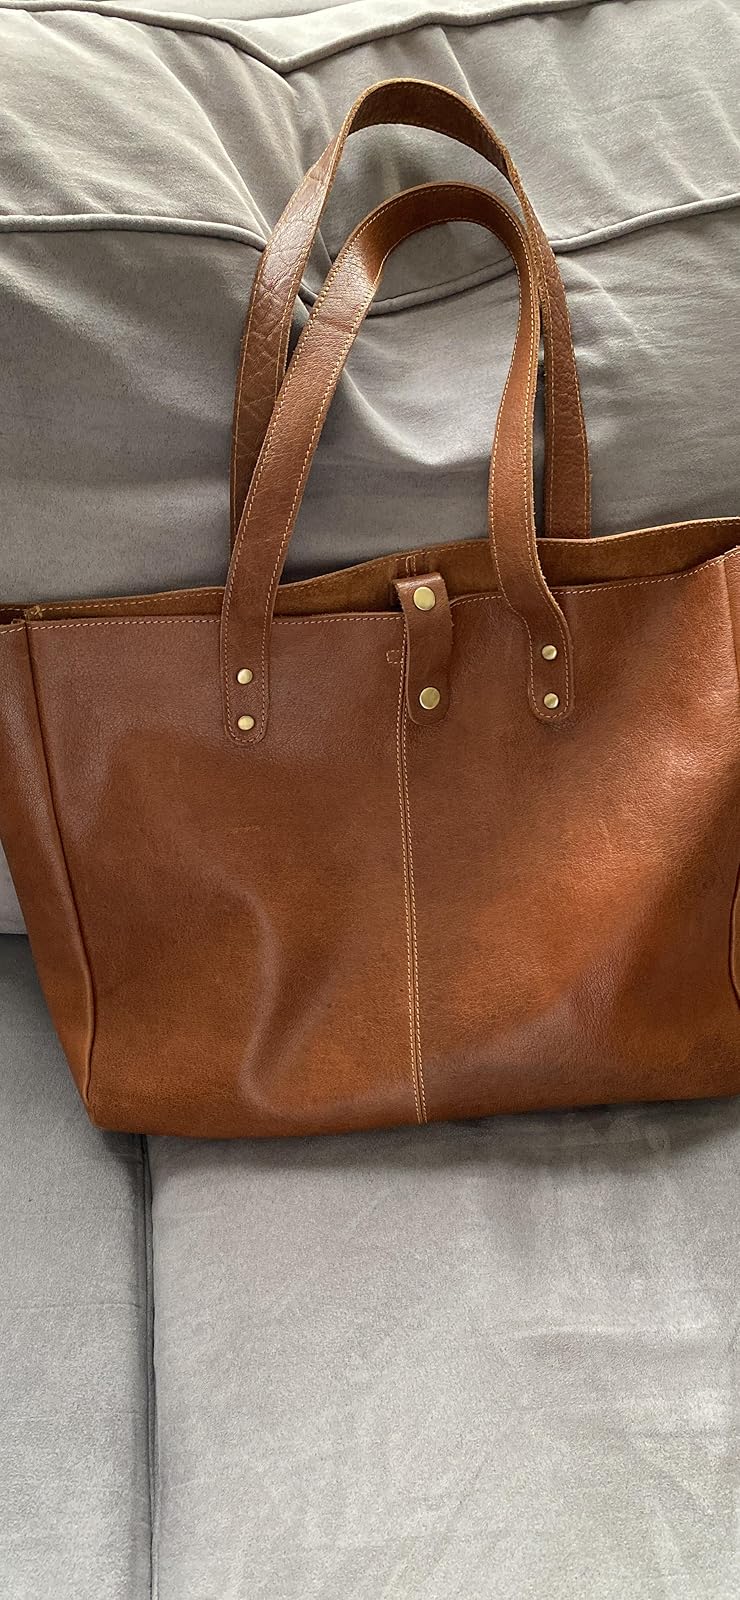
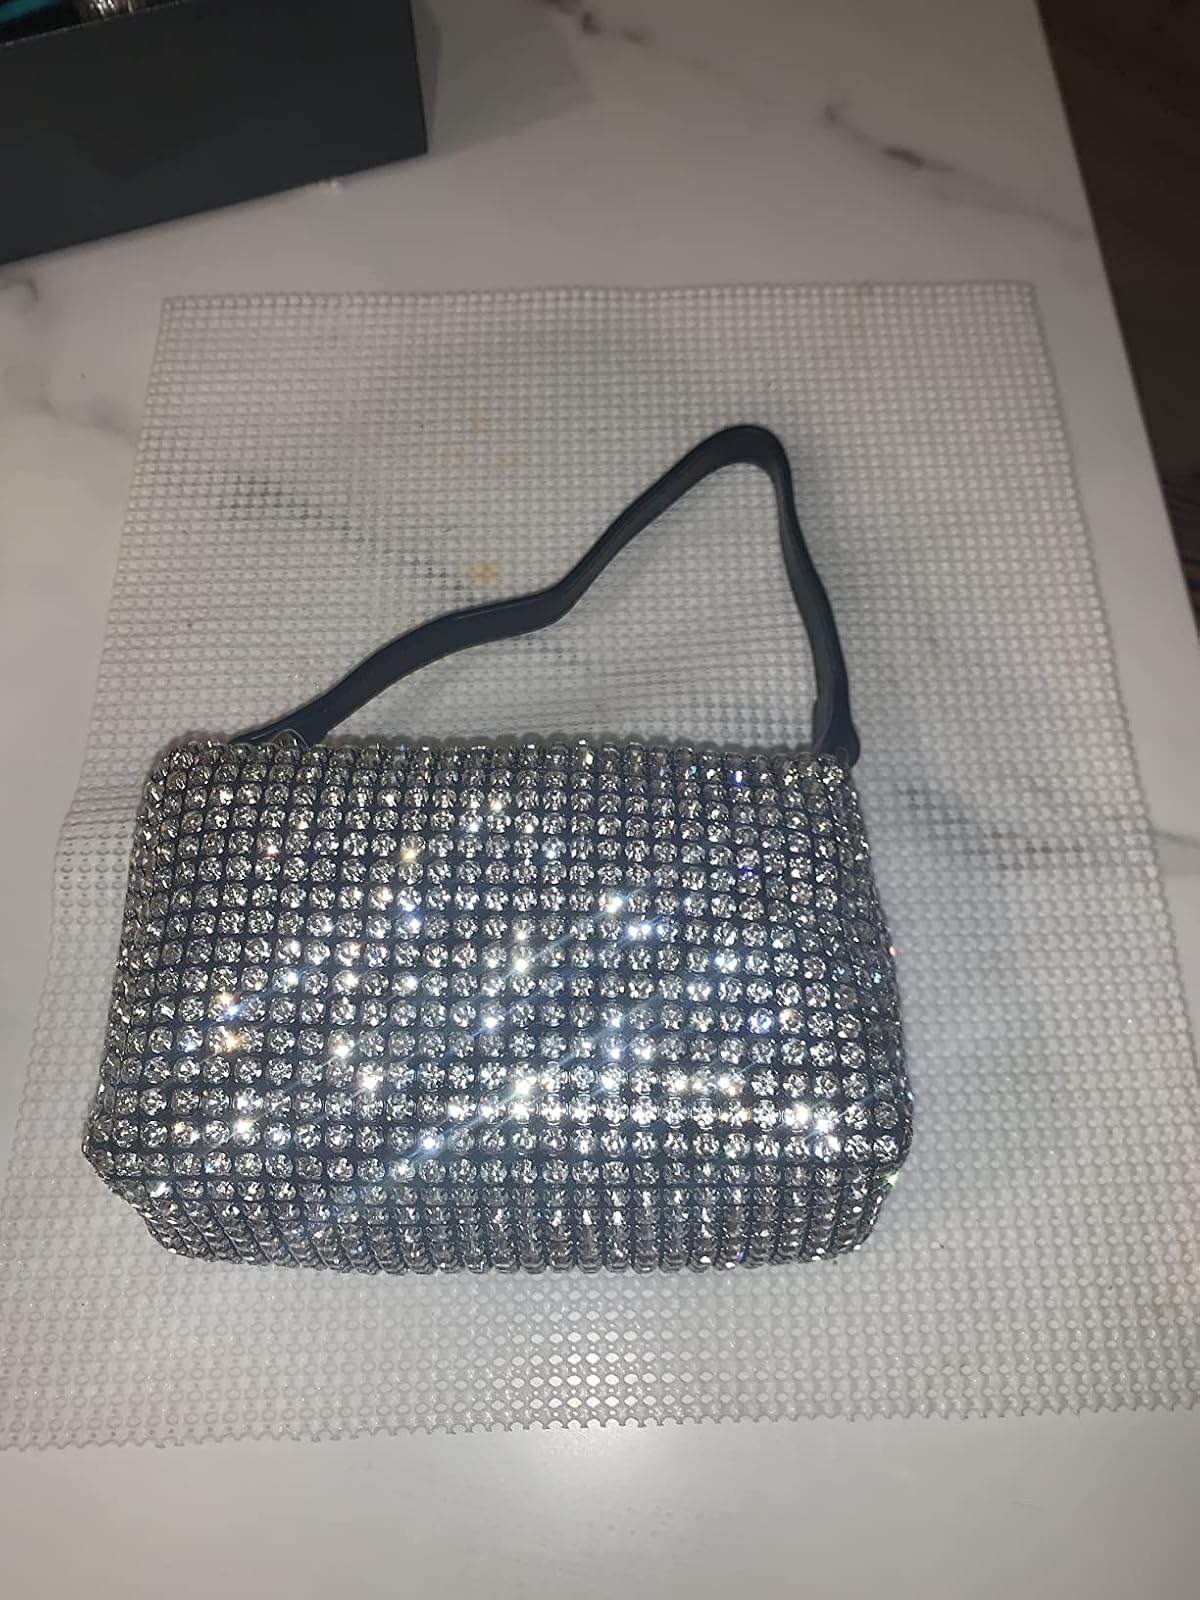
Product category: accessories_handbag
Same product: no